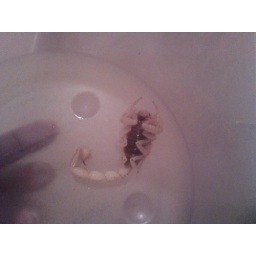
scorpion found outside the house by the dog yesterday